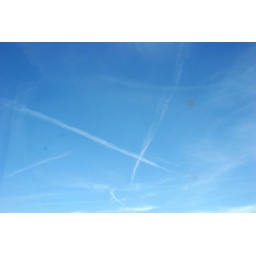
Kiss in the sky (smudges are from the car windscreen, I was stuck in traffic when I saw it!